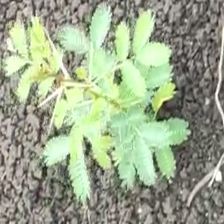
Weed species: Dwarf_cassia_(Chamaecrista pumila)